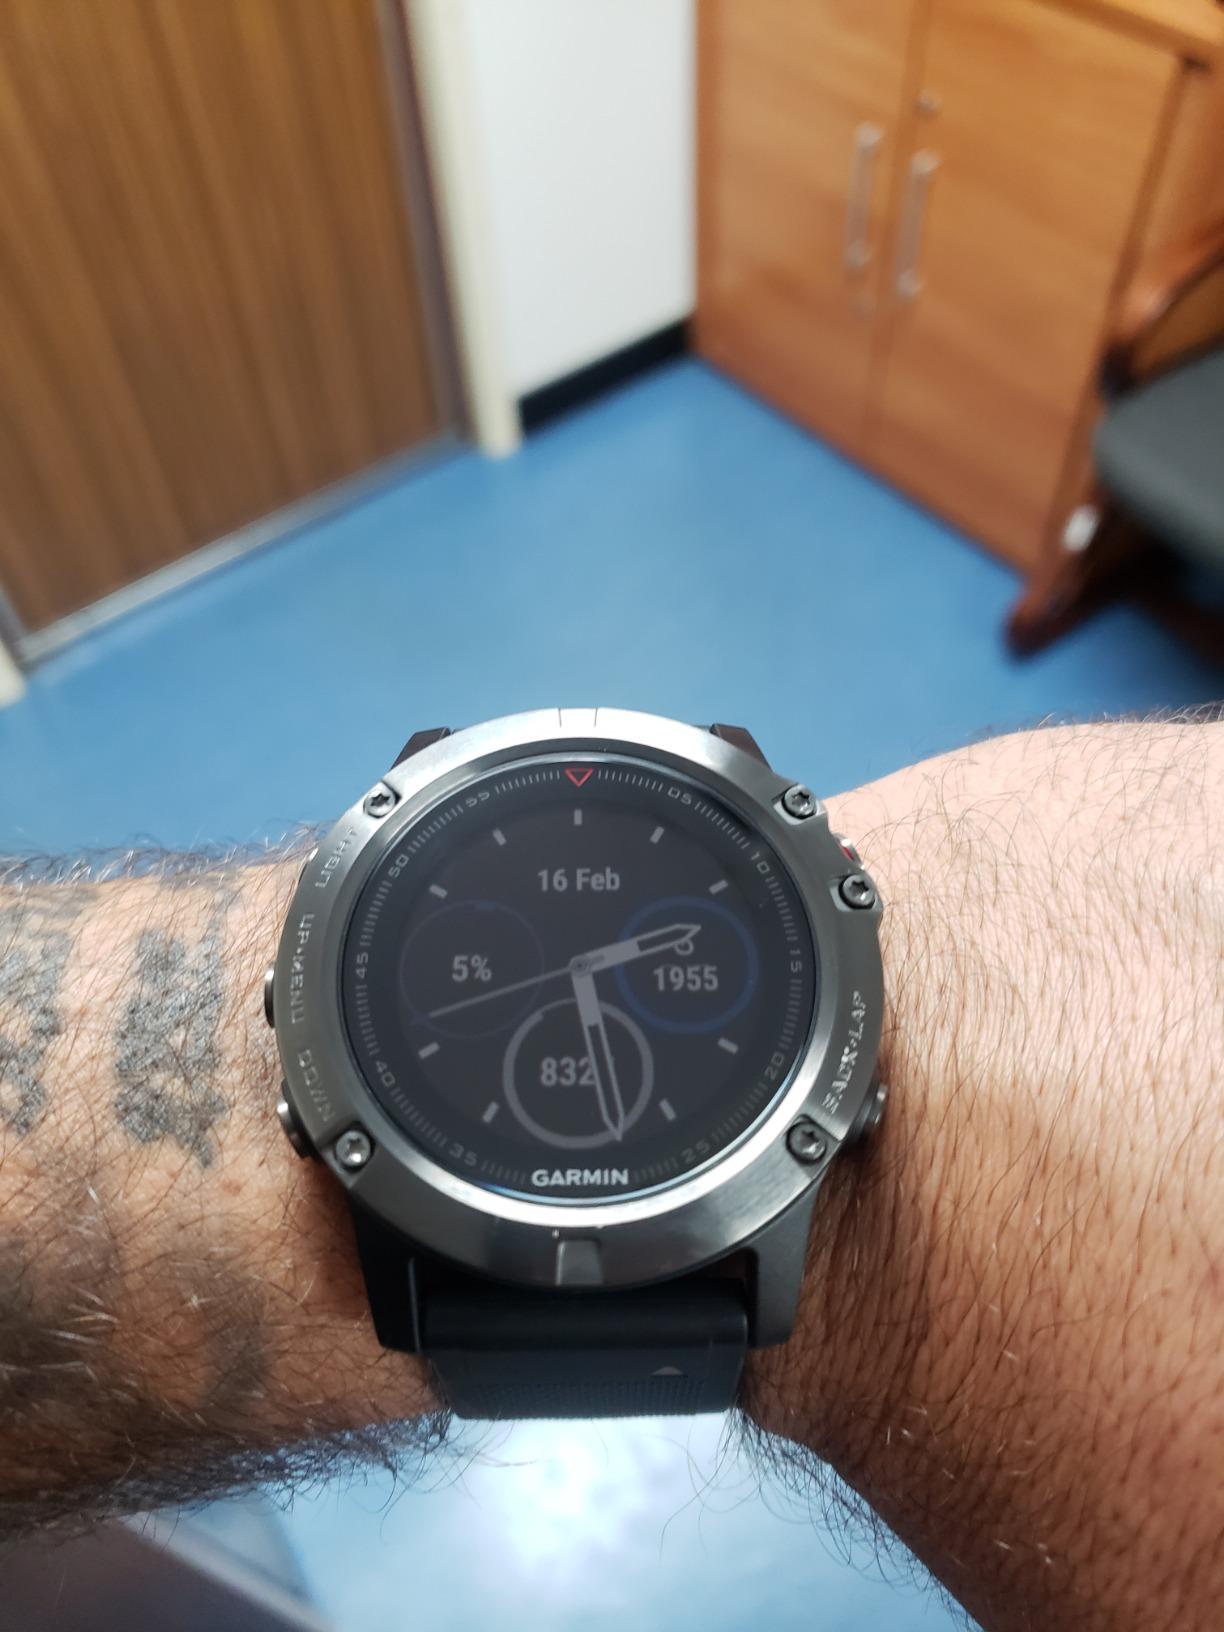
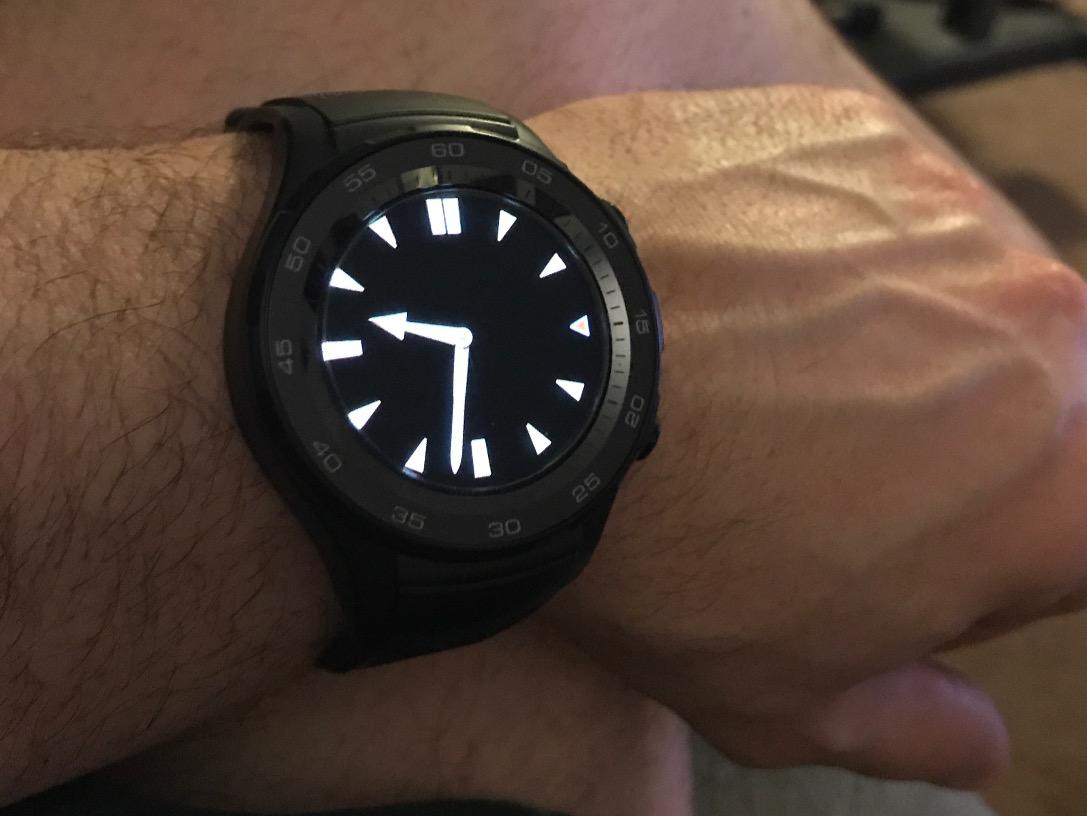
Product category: smartwatch
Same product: no